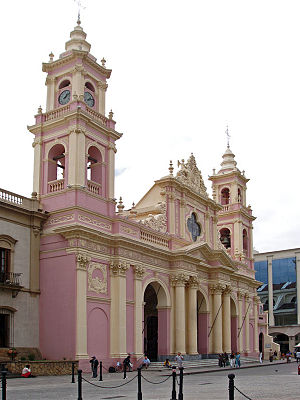
Basilika
Basilika.
"Ordet basilika kommer af græsk: basilike = ""kongelig. Det er en bygningstype, som stammer fra det klassiske Rom og Grækenland, og som i sin oprindelige form bestod af et hovedrum, midterskibet, med sideskibe på langsiderne. Midterskibet var som regel højere og bredere end sideskibene, og det kunne være udbygget med en apsis i den ene eller begge ender. Væggene mellem midterskibet og sideskibene var gennembrudt, så der dannedes kolonnader eller buegange.